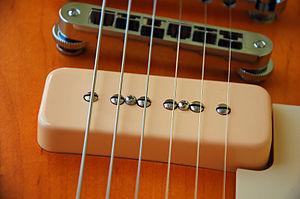
Un single coil est un transducteur électromagnétique à bobinage unique présent sur différents instruments à cordes amplifiés comme les guitares, et les basses électriques. Il transforme la modification du champ magnétique de son aimant provoquée par la vibration des cordes métalliques en un courant électrique qui pourra être amplifié par un Amplificateur pour guitare électrique.